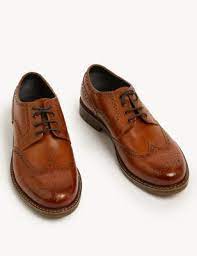
Label: Brogue